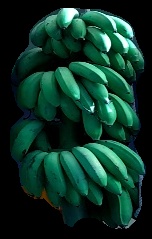
Variety: rasbale
Grade: grade2